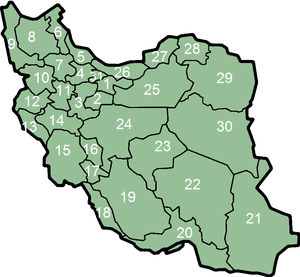
L’Iran, en forme longue la république islamique d'Iran, est un pays d'Asie de l'Ouest, historiquement appelé la Perse. Bordé au nord par la mer Caspienne, au sud-est par le golfe d'Oman et au sud par le golfe Persique, l'Iran partage des frontières avec le Turkménistan au nord-est, l'Afghanistan à l'est, le Pakistan au sud-est, l'Irak à l'ouest et la Turquie, l'Arménie et l'Azerbaïdjan au nord-ouest. Le pays couvre une superficie de 1 648 195 km².